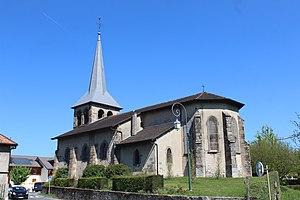
Église Saint-Laurent de Margencel.
Margencel est une commune française, située dans le département de la Haute-Savoie en région Auvergne-Rhône-Alpes. Elle fait partie de l'agglomération du Grand Genève.